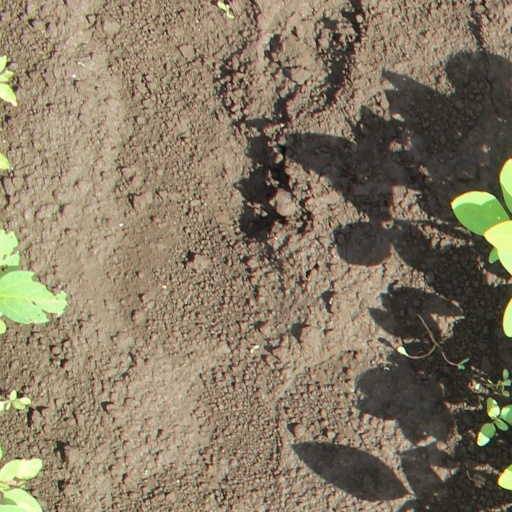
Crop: soybean